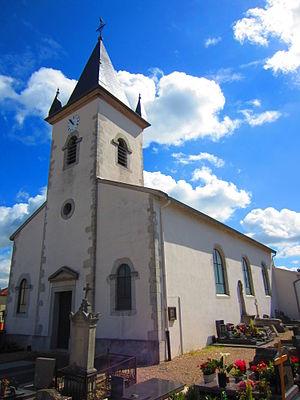
Eglise Atton M&amp
Atton est une commune française située dans le département de Meurthe-et-Moselle en région Grand Est.